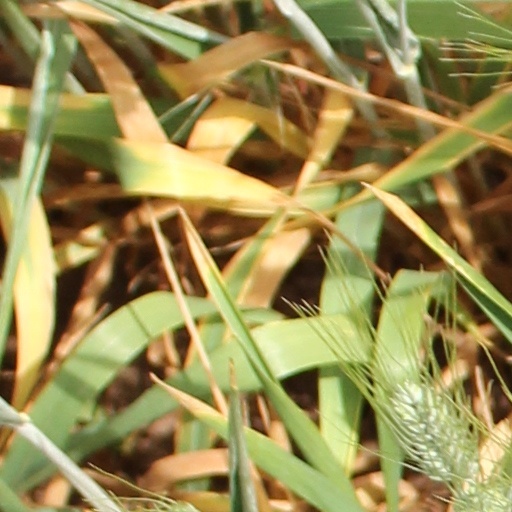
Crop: wheat